Os Cascavelletes

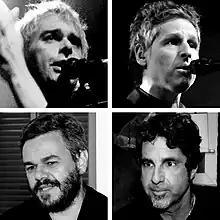
The band's original members; clockwise from top left: Flávio Basso, Nei Van Soria, Alexandre Barea and Frank Jorge.

Os Cascavelletes were a Brazilian rock group from Porto Alegre, Rio Grande do Sul. One of the first rock bands from Rio Grande do Sul to acquire mainstream success nationwide alongside its "sister project" TNT, they were characterized by their irreverent style inspired by 1950s-era rockabilly culture and acts such as The Rolling Stones and The Beatles, and by their comical, profanity- and sex-laden lyrics (in a musical style self-described as "porno rock"). Some of their most famous compositions are "Sob um Céu de Blues", "Menstruada", "Estou Amando uma Mulher", "Eu Quis Comer Você" and the 1989 hit "Nêga Bombom".